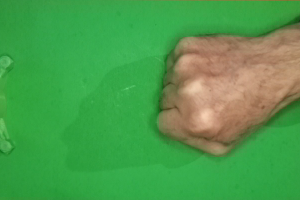
Label: rock